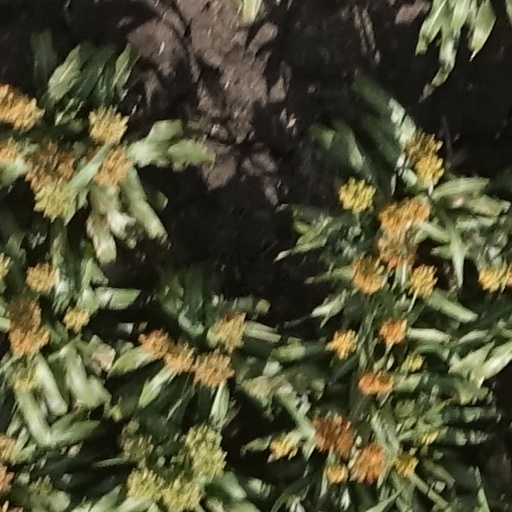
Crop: sorghum